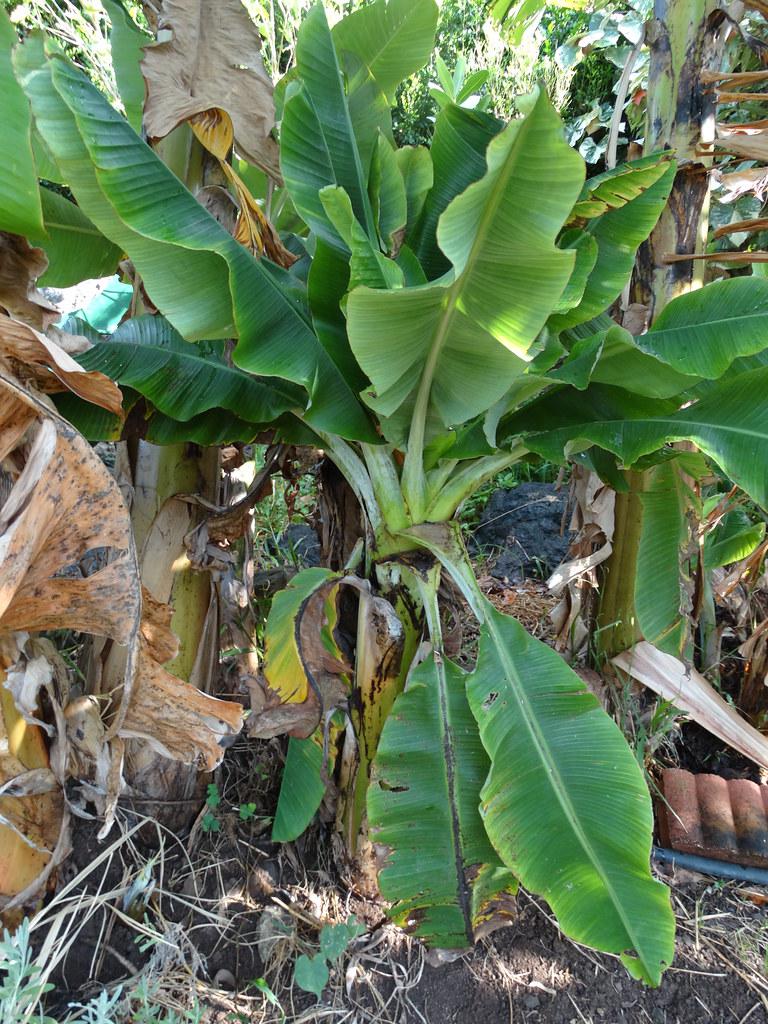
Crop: unknown
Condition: banana_banana_bunchy_top